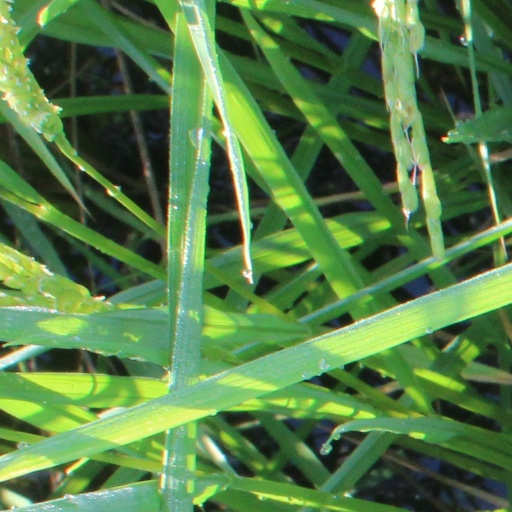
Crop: rice